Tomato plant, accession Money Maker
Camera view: bottom (45 deg); turntable rotation: 330 degrees
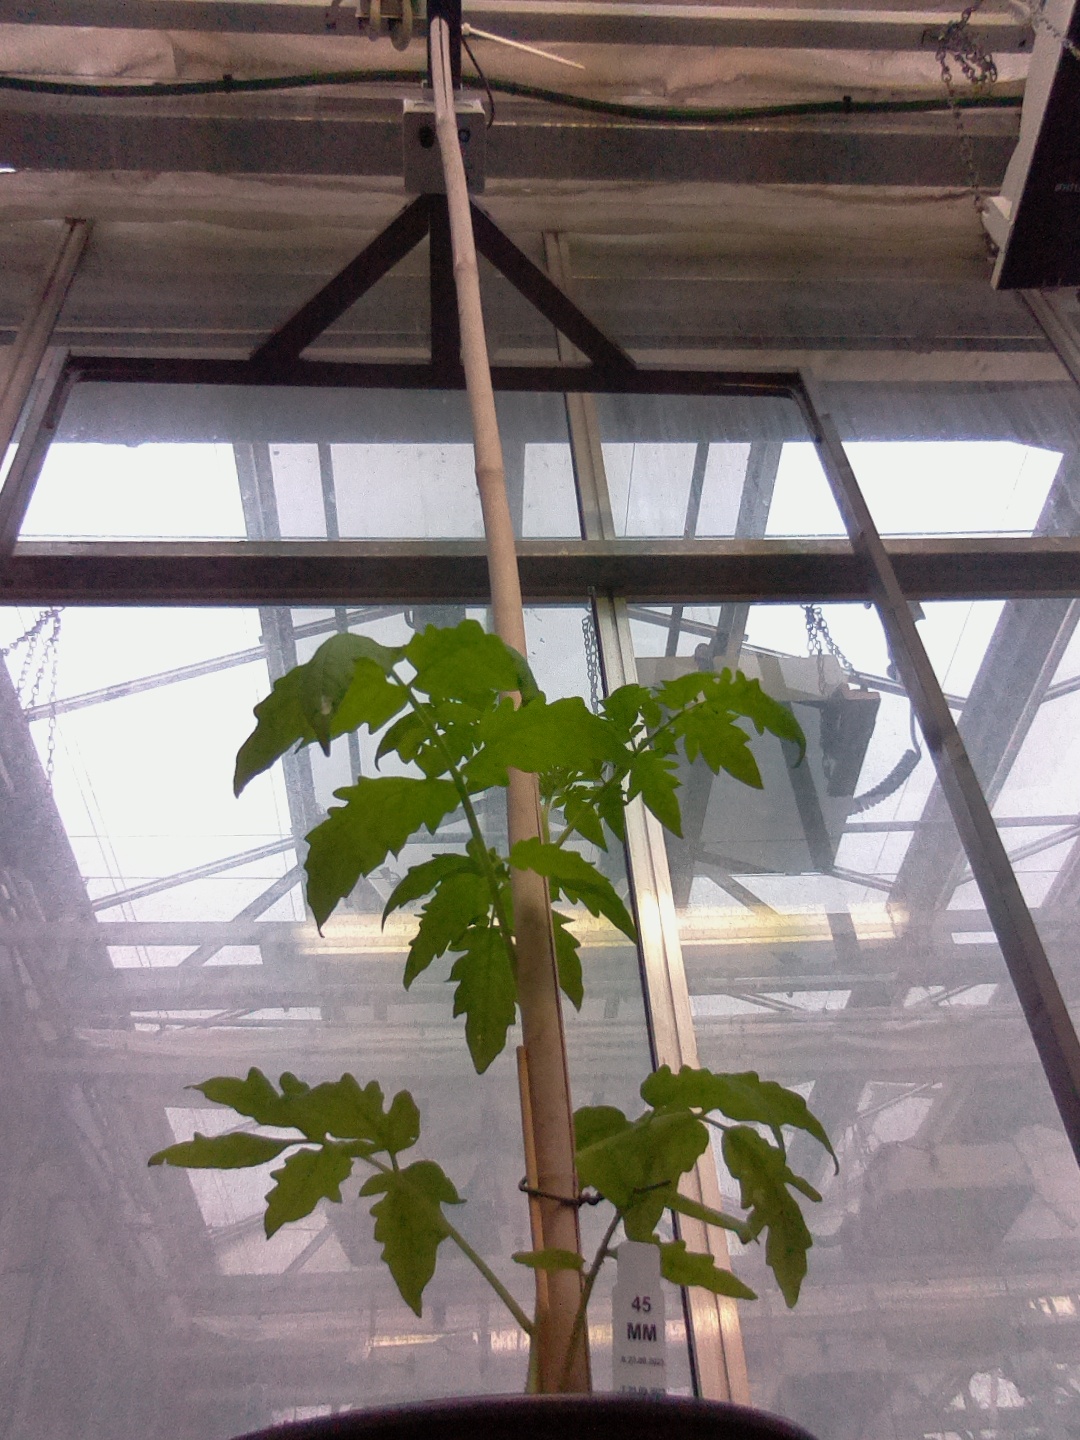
BBCH growth stage 13: 6 of true leaves visible